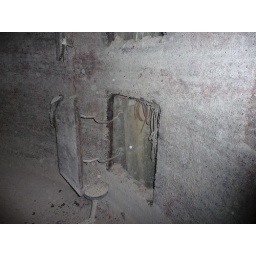
20090730 in the HMC silo floor door open